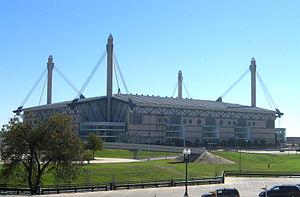
L'Alliance of American Football est une ligue professionnelle américaine de football américain créée par Charlie Ebersol et Bill Polian. La première saison de la ligue a débuté ses activités le samedi 9 février 2019, soit une semaine après le Super Bowl LIII de la National Football League.
Le Championnat NCAA de basket-ball 2008 a réuni 65 équipes qui se sont affrontées en matchs à élimination directe jusqu'au Final Four qui s'est tenu à l'Alamodome de San Antonio les 5 et 7 avril et qui a vu Kansas triompher de Memphis en prolongation.
L'Alamodome est un stade couvert situé à San Antonio au Texas, aux États-Unis. À partir de 2011, l'équipe universitaire de football américain des UTSA Roadrunners utilisera l'Alamodome pour ses matchs à domicile.
Les Roadrunners d'UTSA sont un club omnisports universitaire de l'Université du Texas à San Antonio à San Antonio. Les équipes des Roadrunners participent aux compétitions universitaires organisées par la National Collegiate Athletic Association et évoluent dans la Conference USA.